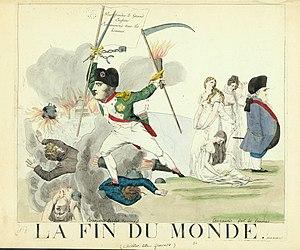
Jean-Jacques-Régis de Cambacérès est un jurisconsulte et homme d'État français, né le 18 octobre 1753 à Montpellier et mort le 8 mars 1824 à Paris.